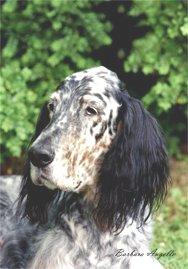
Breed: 203-n000022-English_setter